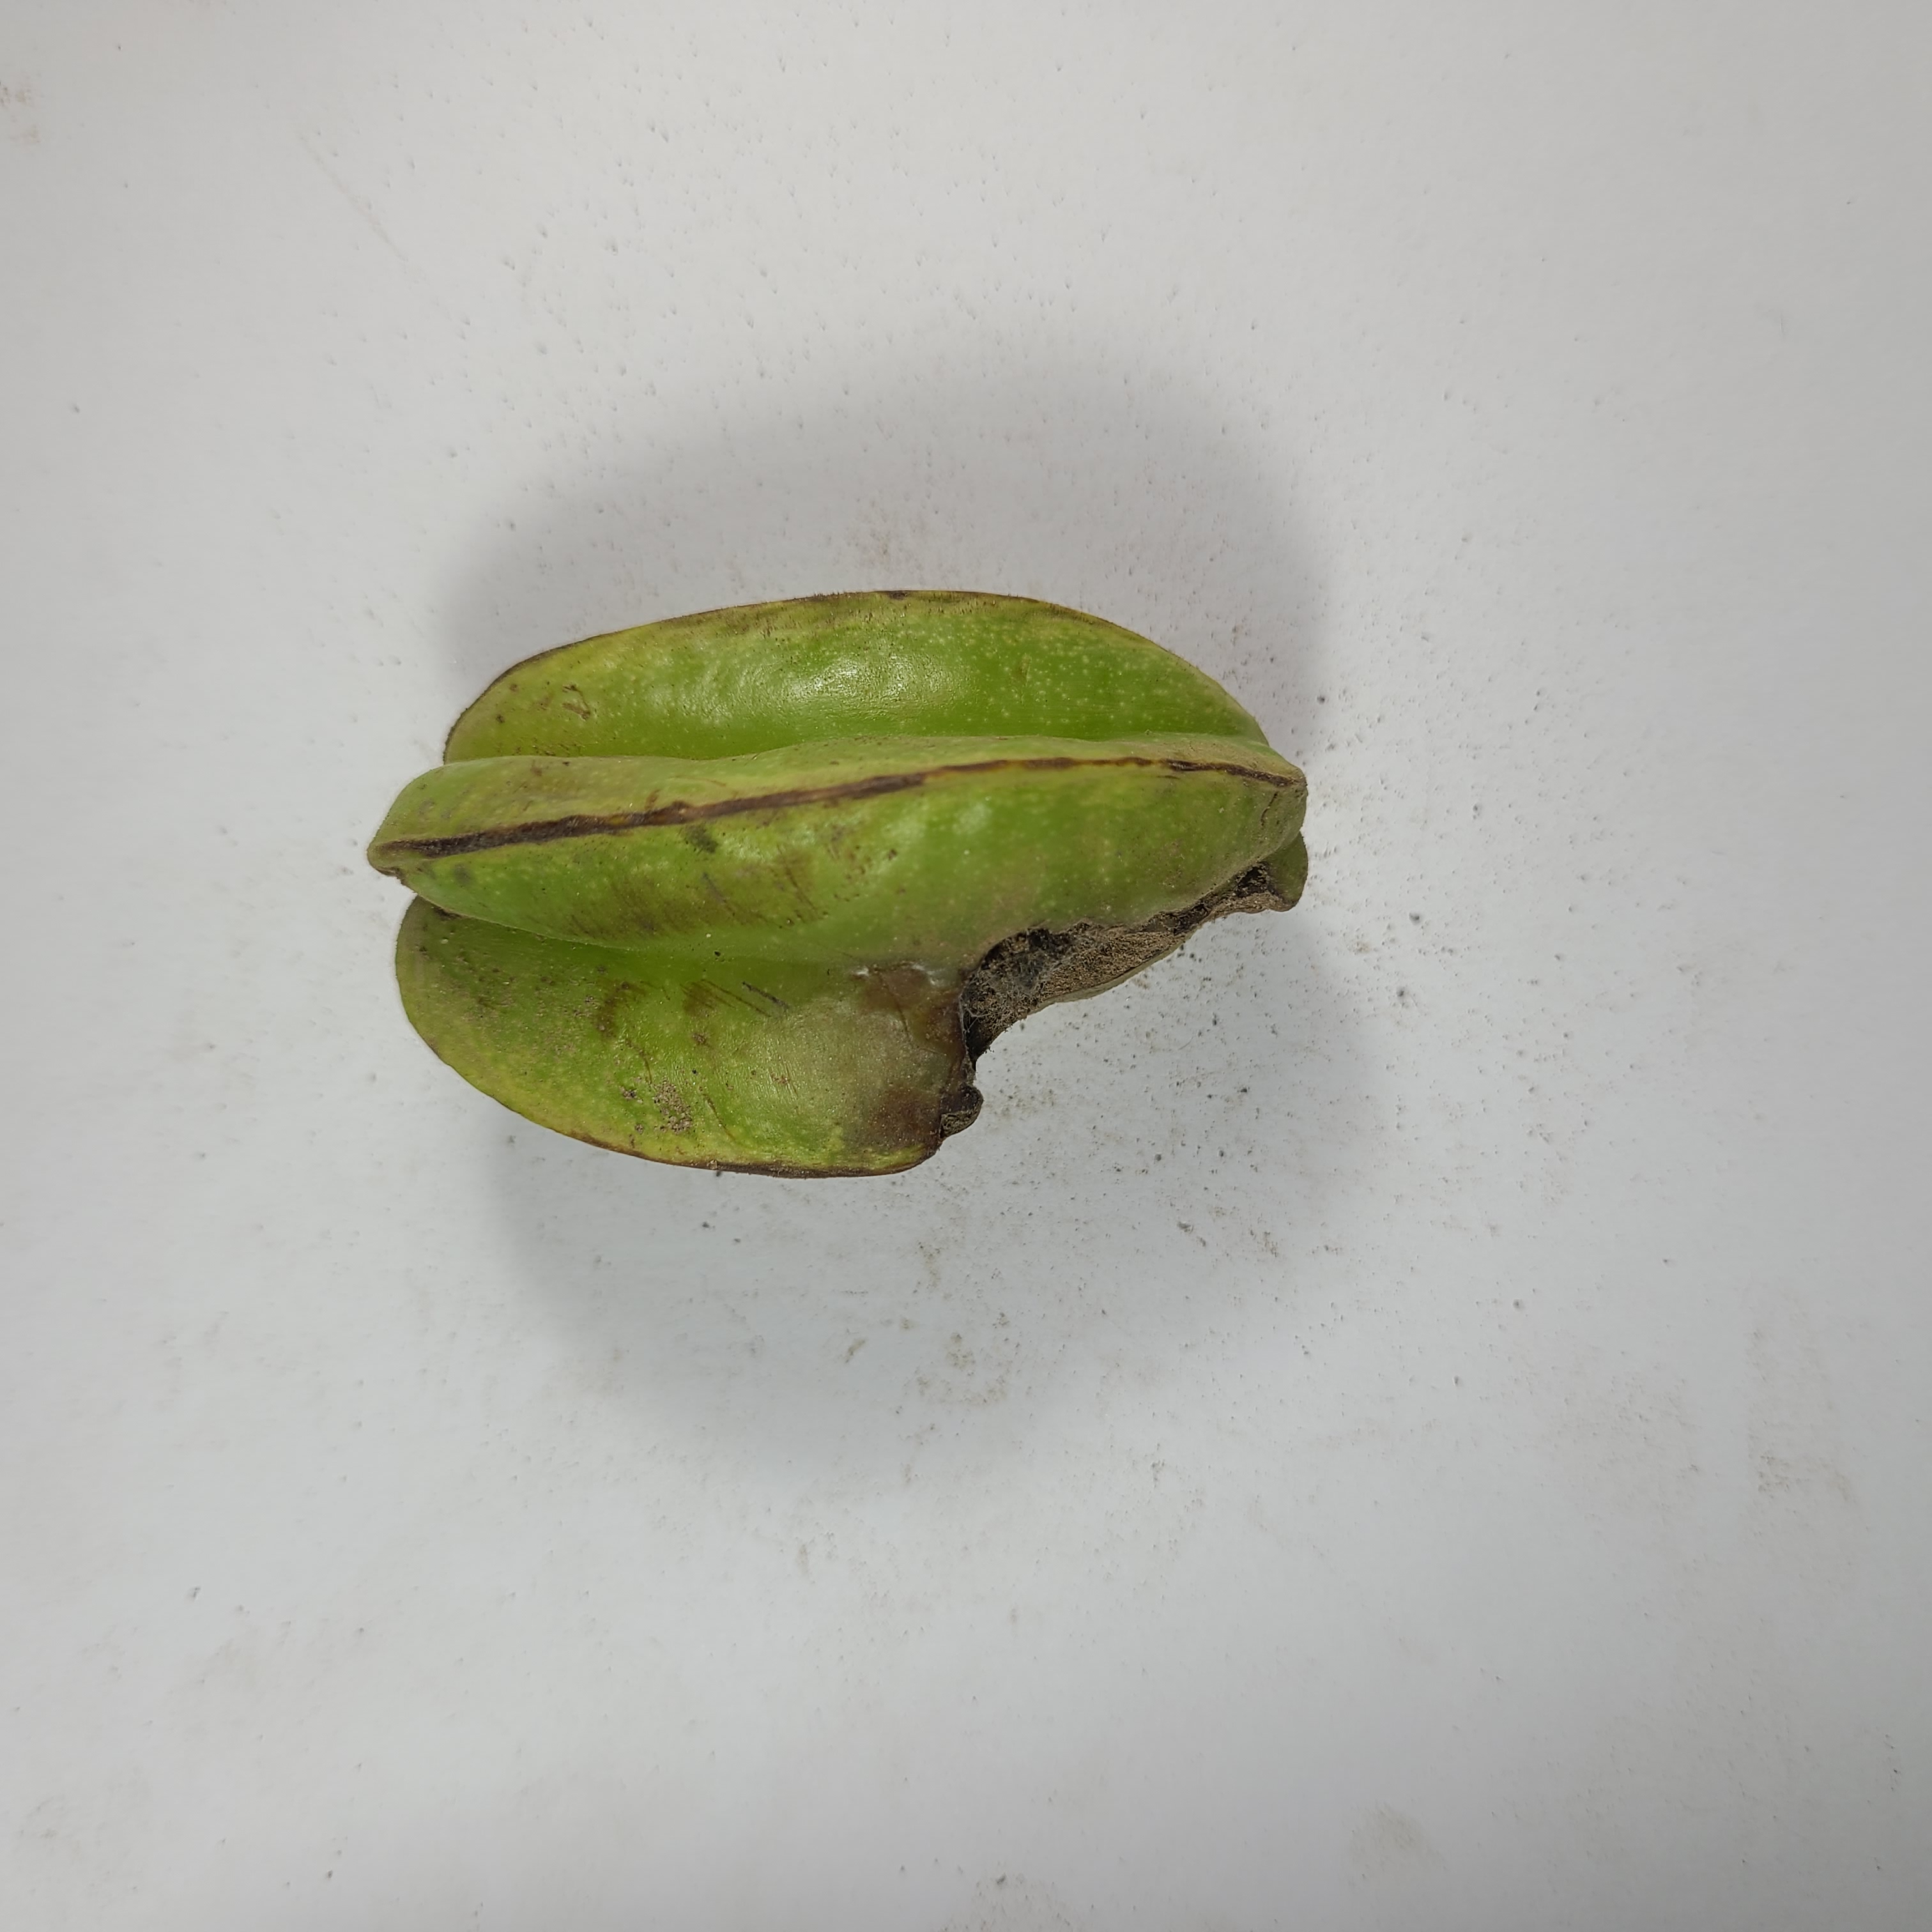
Label: Unhealthy Fruits